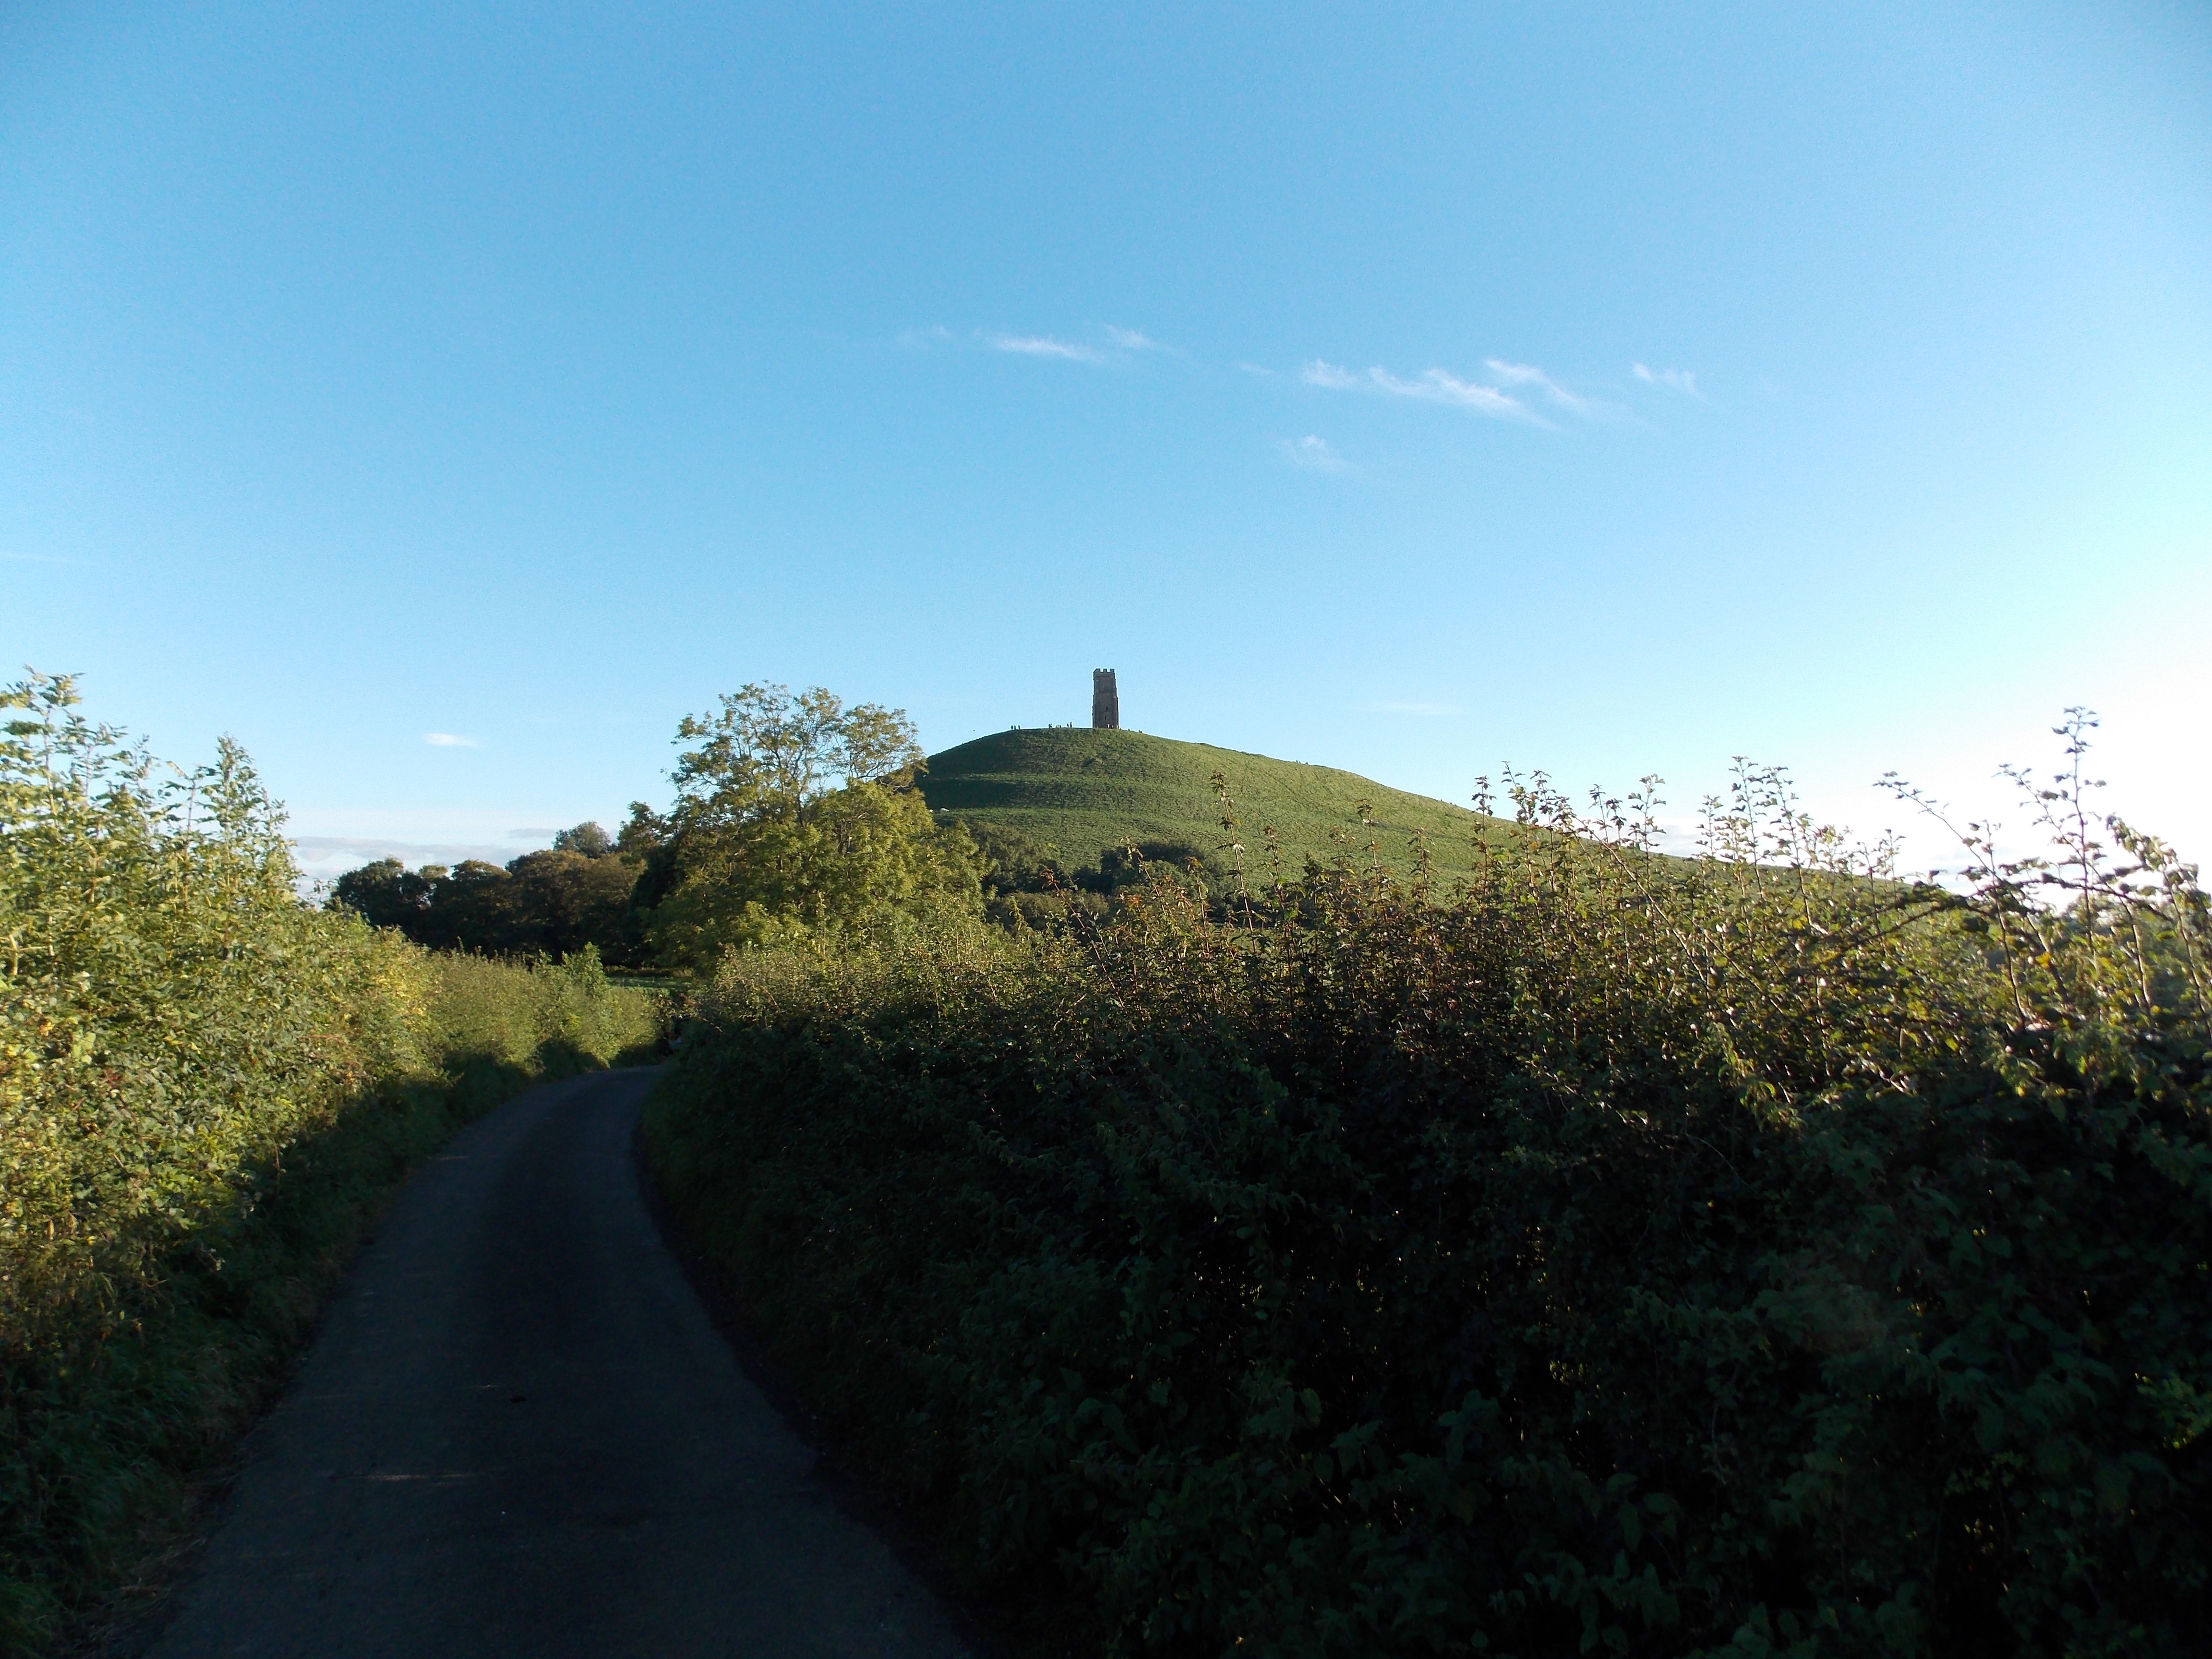
landscape, tree, nature, grass, horizon, mountain, cloud, sky, field, farm, meadow, countryside, sunlight, morning, hill, flower, ancient, landmark, agriculture, england, west, levels, mendip, natural landscape, rural area, glastonbury tor, mountainous landforms